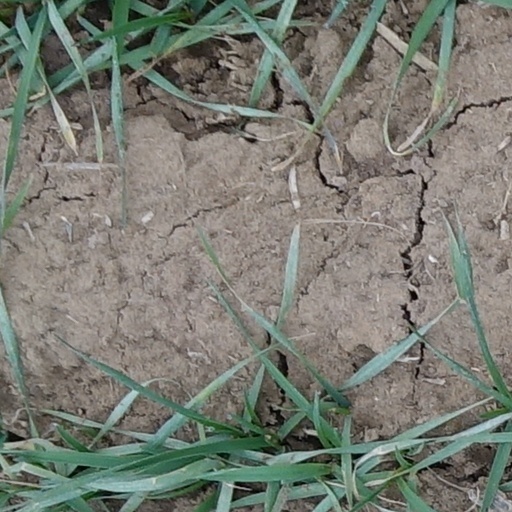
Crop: wheat